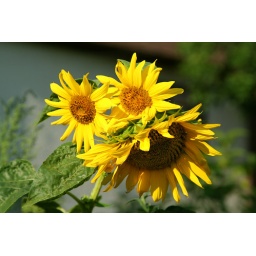
The August photo. Sunflowers that planted themselves underneath my bird feeder at my house in Brainerd, MN